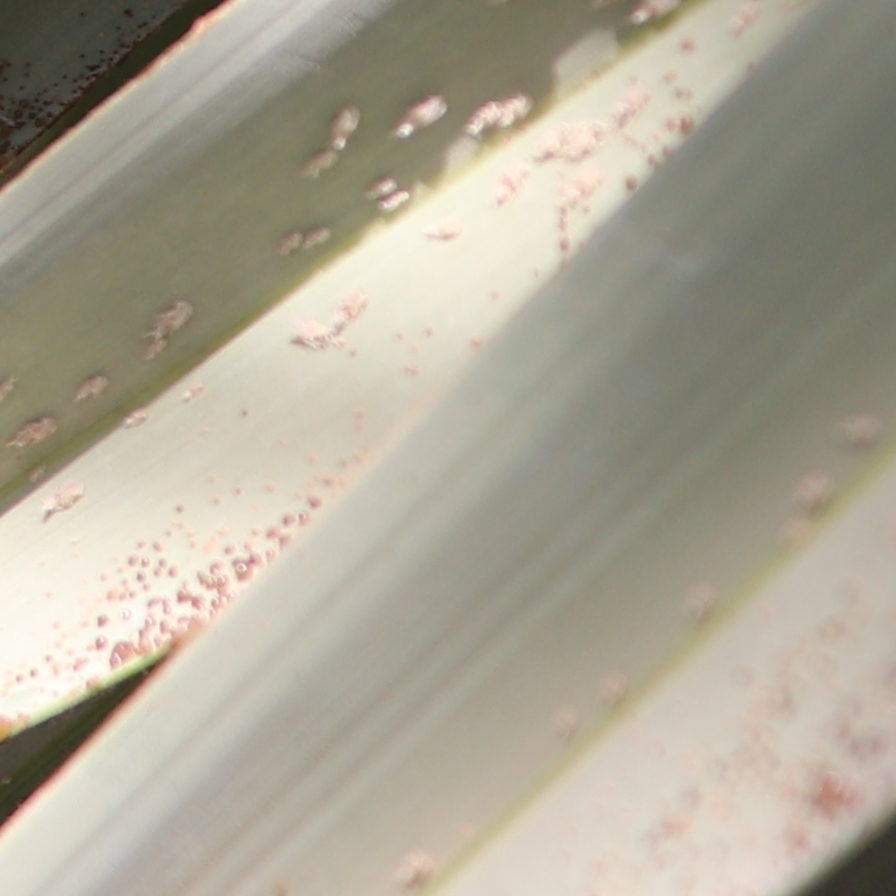
Label: Dubas